Fratelia Roman Catholic Church

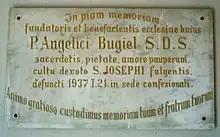
Memorial plaque commemorating the founder of the church, "Pater" Angelicus Bugiel

The Roman Catholic parish of Fratelia was founded in 1932. The church was built between 1926 and 1928, during the time of the Salvatorian priest Angelicus Bugiel. The foundation stone of the Roman Catholic Church was laid in the presence of the then Vicar General , who later became the Roman Catholic Bishop of Oradea and Satu Mare. The consecration of the church was made on 6 July 1930 by Bishop Augustin Pacha.